Beth Sholom Synagogue (Elkins Park, Pennsylvania)

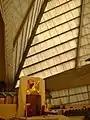
The main sanctuary's ark

The synagogue has two vestibules; both have red linoleum floors with triangular light fixtures, and their walls are clad with plaster. There are aluminum handrails and wooden planters with geometric decorations. Due to the orientation of the building, both of the vestibules can be seen directly from the main sanctuary. During sunset, light shines directly into the vestibules and the main sanctuary beyond it.